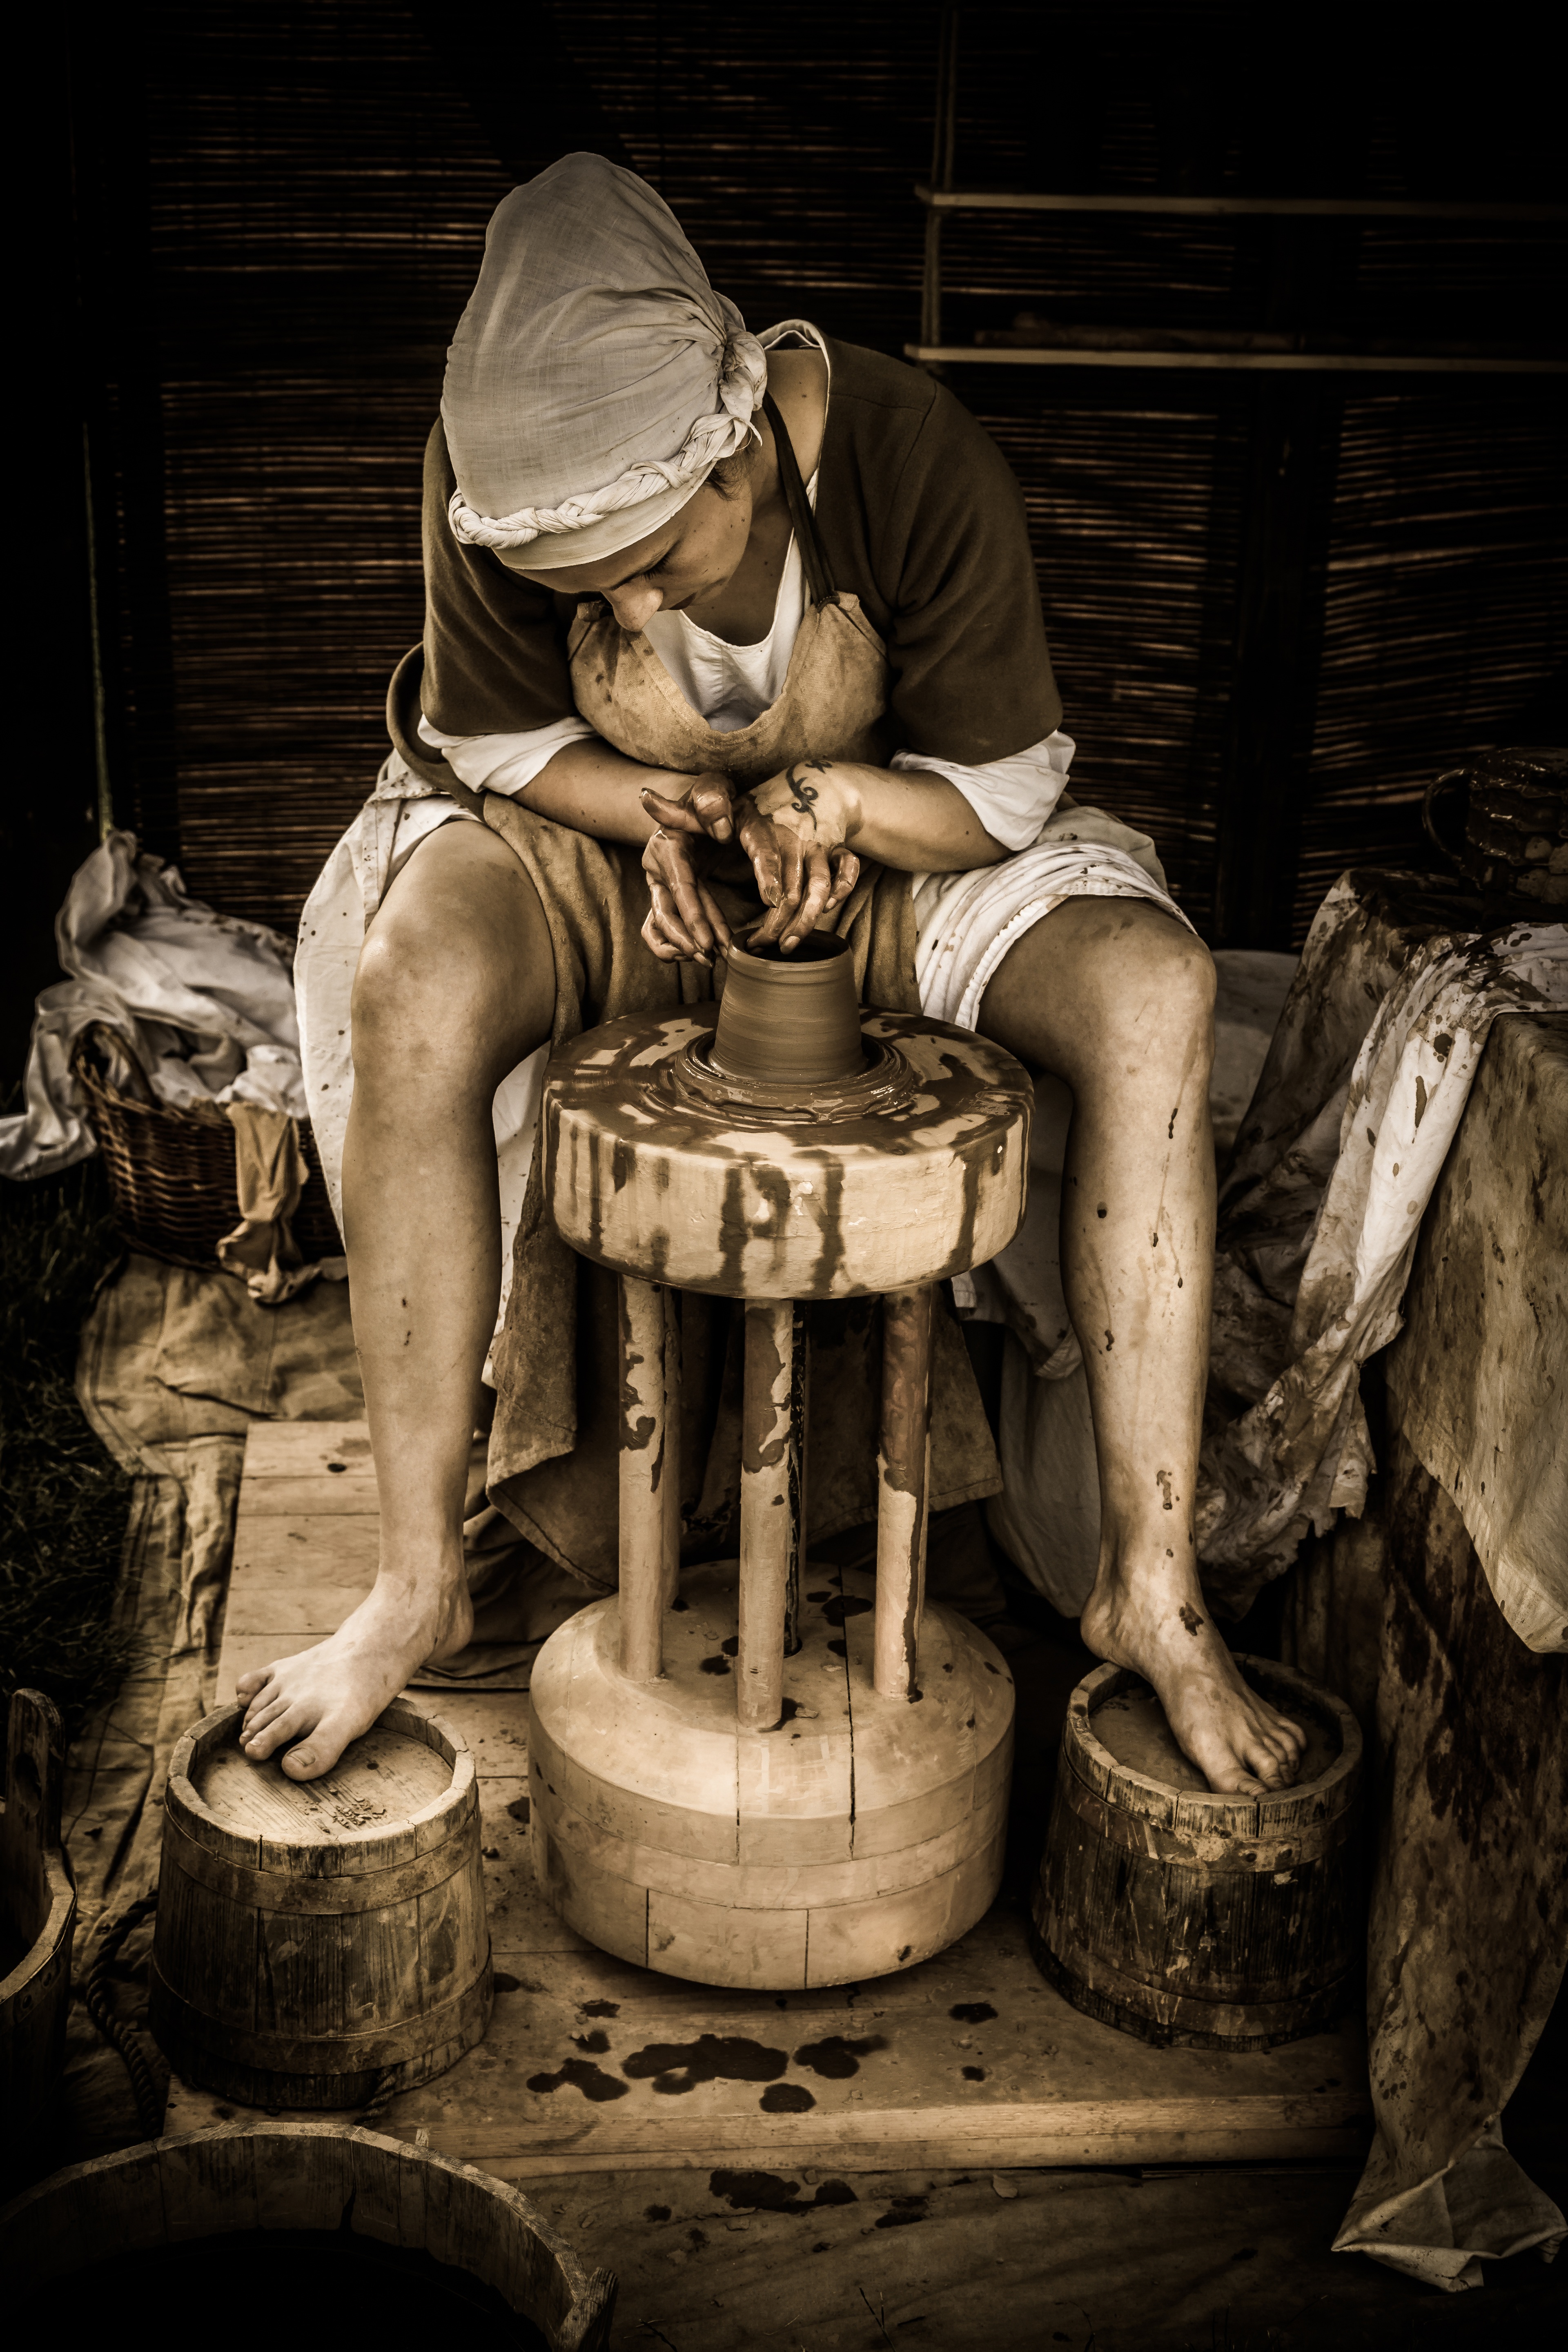
hand, person, monument, statue, manufacturing, sculpture, worker, medieval, art, temple, history, craftsman, carving, manual, ancient history, human positions